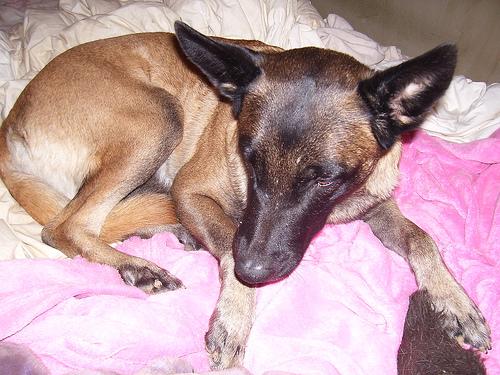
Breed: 233-n000071-malinois